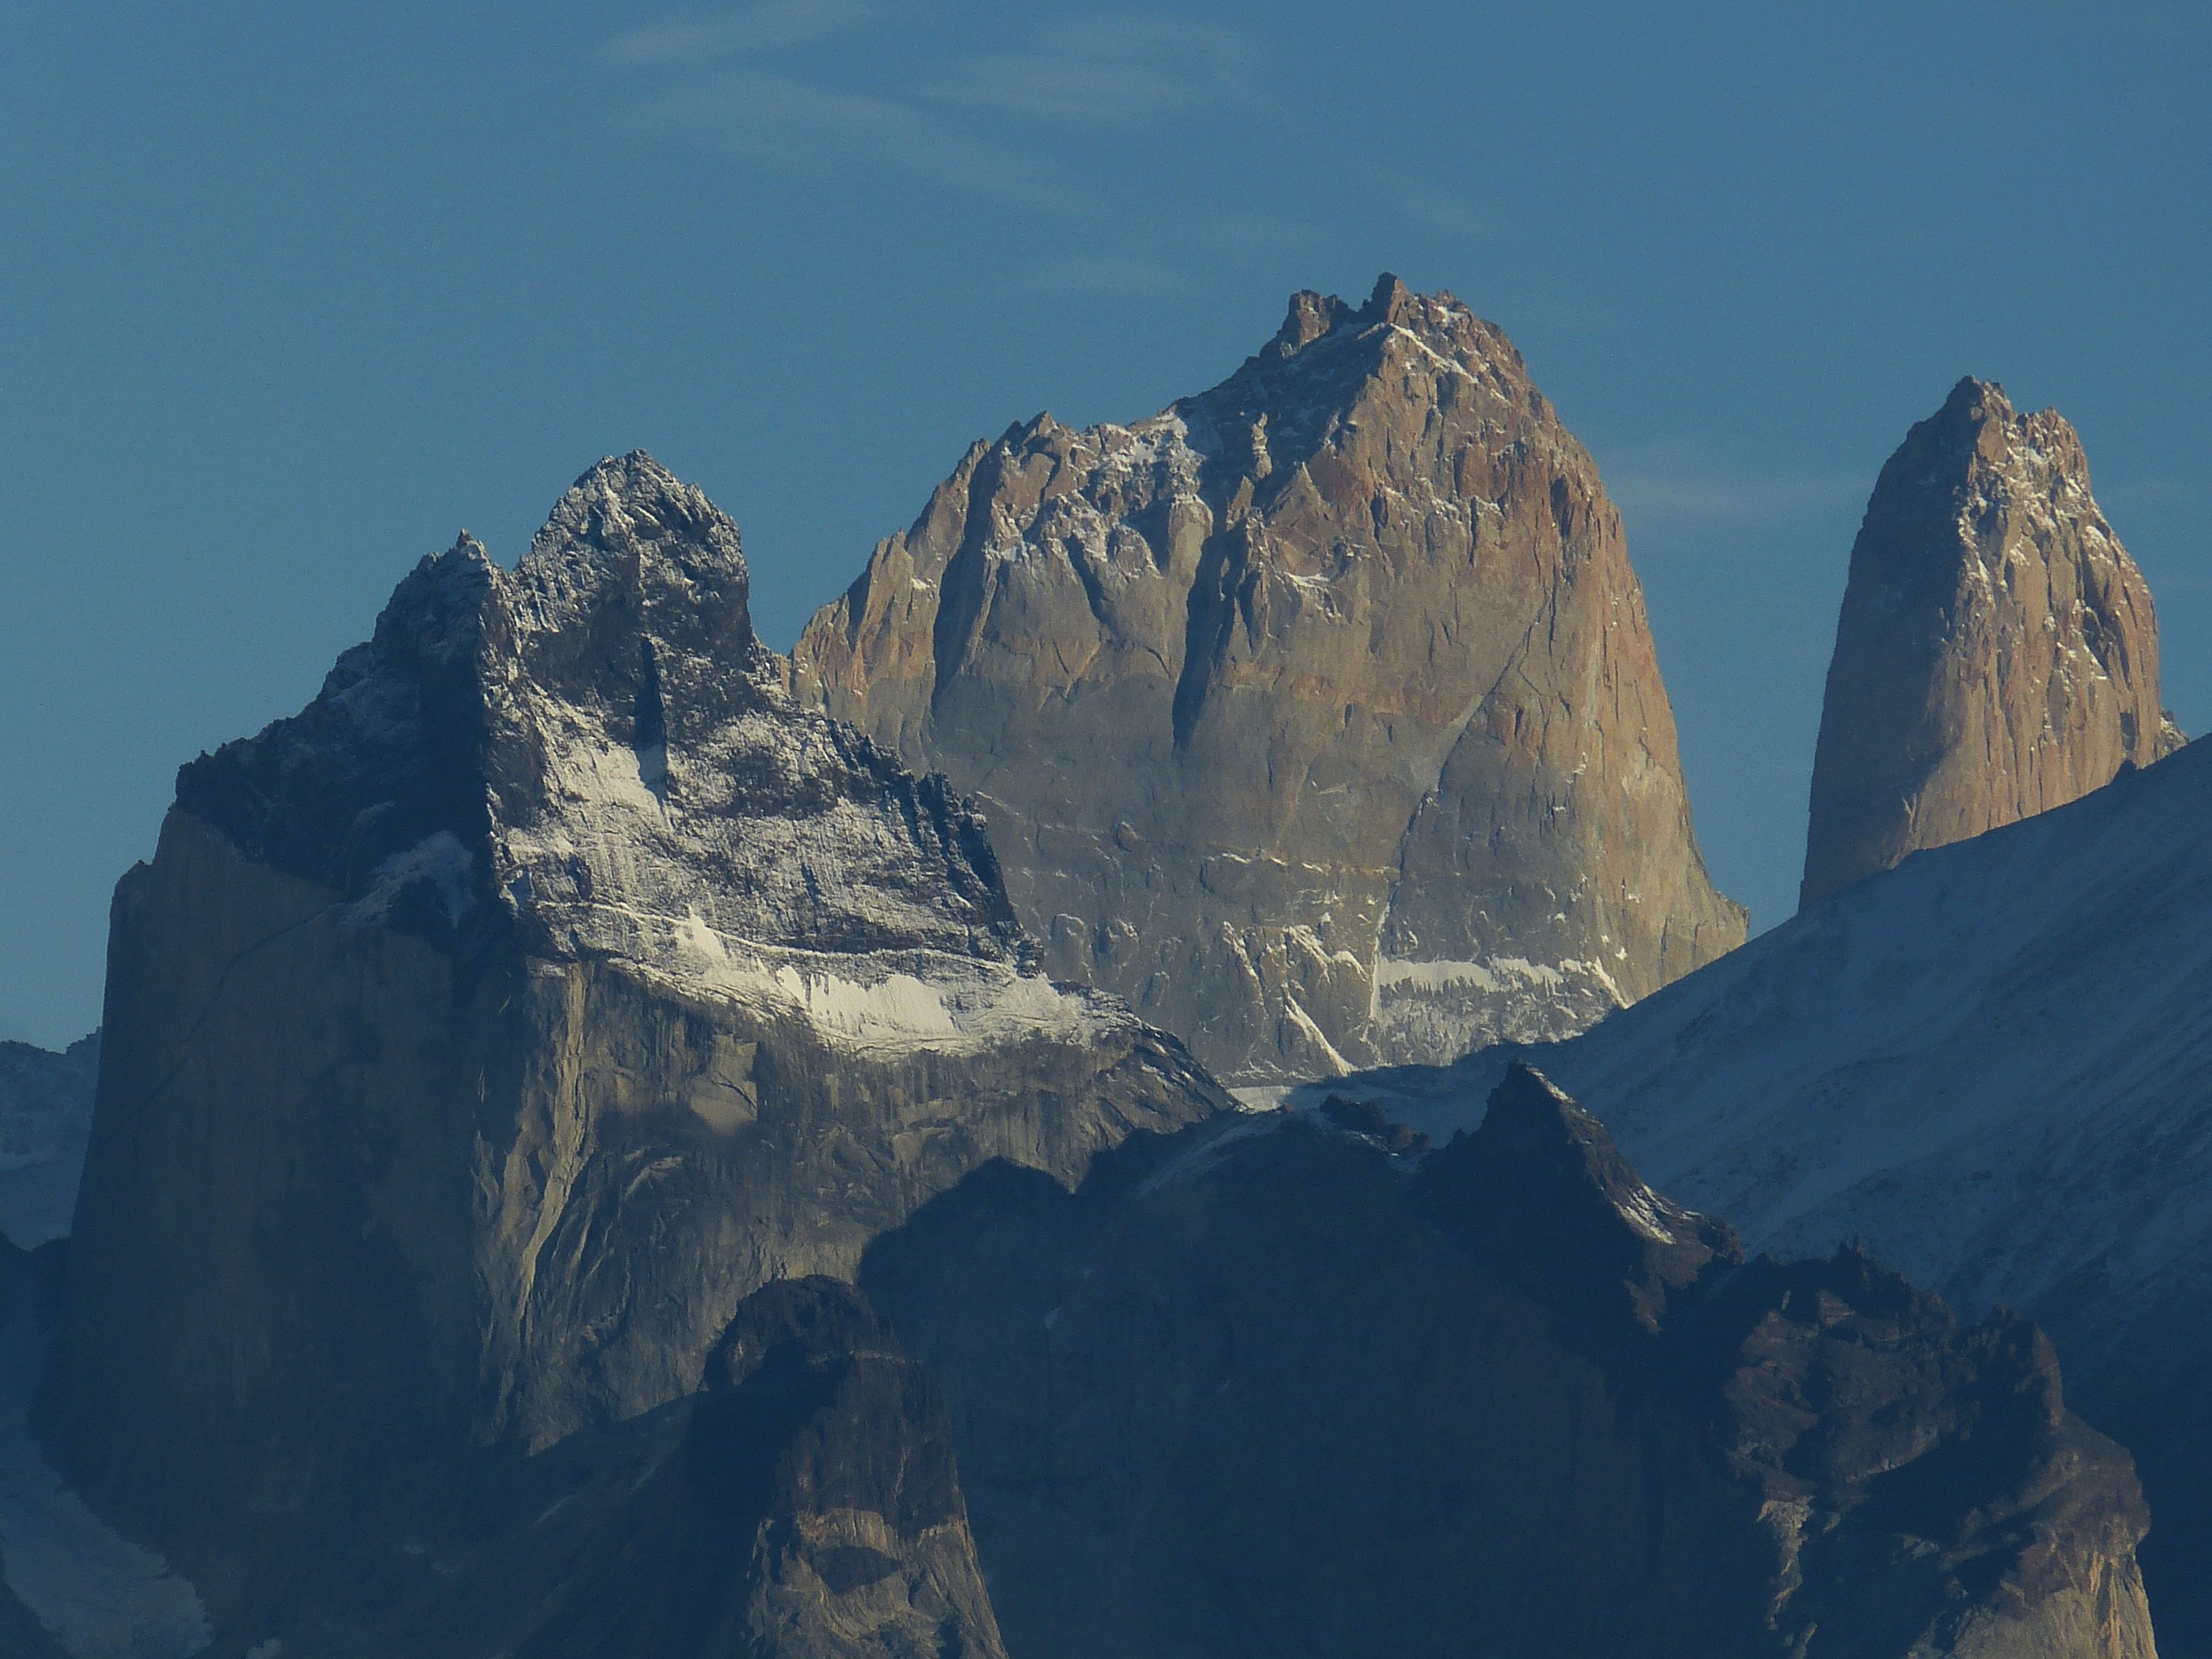
landscape, nature, rock, mountain, snow, lake, adventure, valley, mountain range, terrain, national park, ridge, summit, chile, mountaineering, geology, mountains, alps, outlook, plateau, south america, patagonia, landform, world natural heritage, torres del paine, geographical feature, mountainous landforms